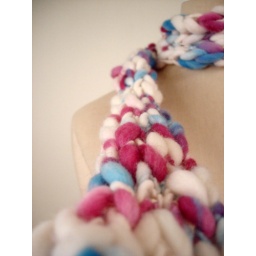
sky flowers scarf in progress